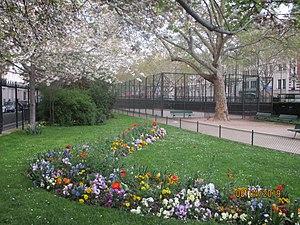
Square Jérôme-Bellat, Paris XVIIe.
Le square Jérôme-Bellat est un square du 17ᵉ arrondissement de Paris.